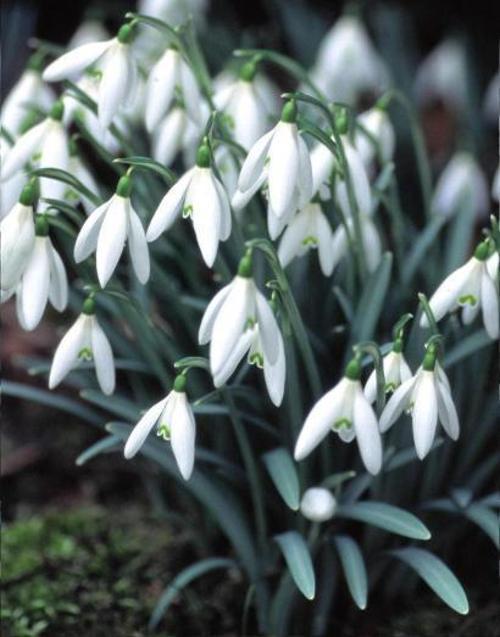
Flower: Snowdrop